Seven Sisters (Moscow)

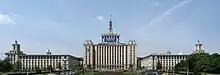
House of the Free Press, Bucharest

In 1934, the Commissariat for Heavy Industries initiated a design contest for its new building on Red Square (on the site of State Universal Store, GUM). A last showcase for constructivists, this contest didn't materialize and GUM still stands.